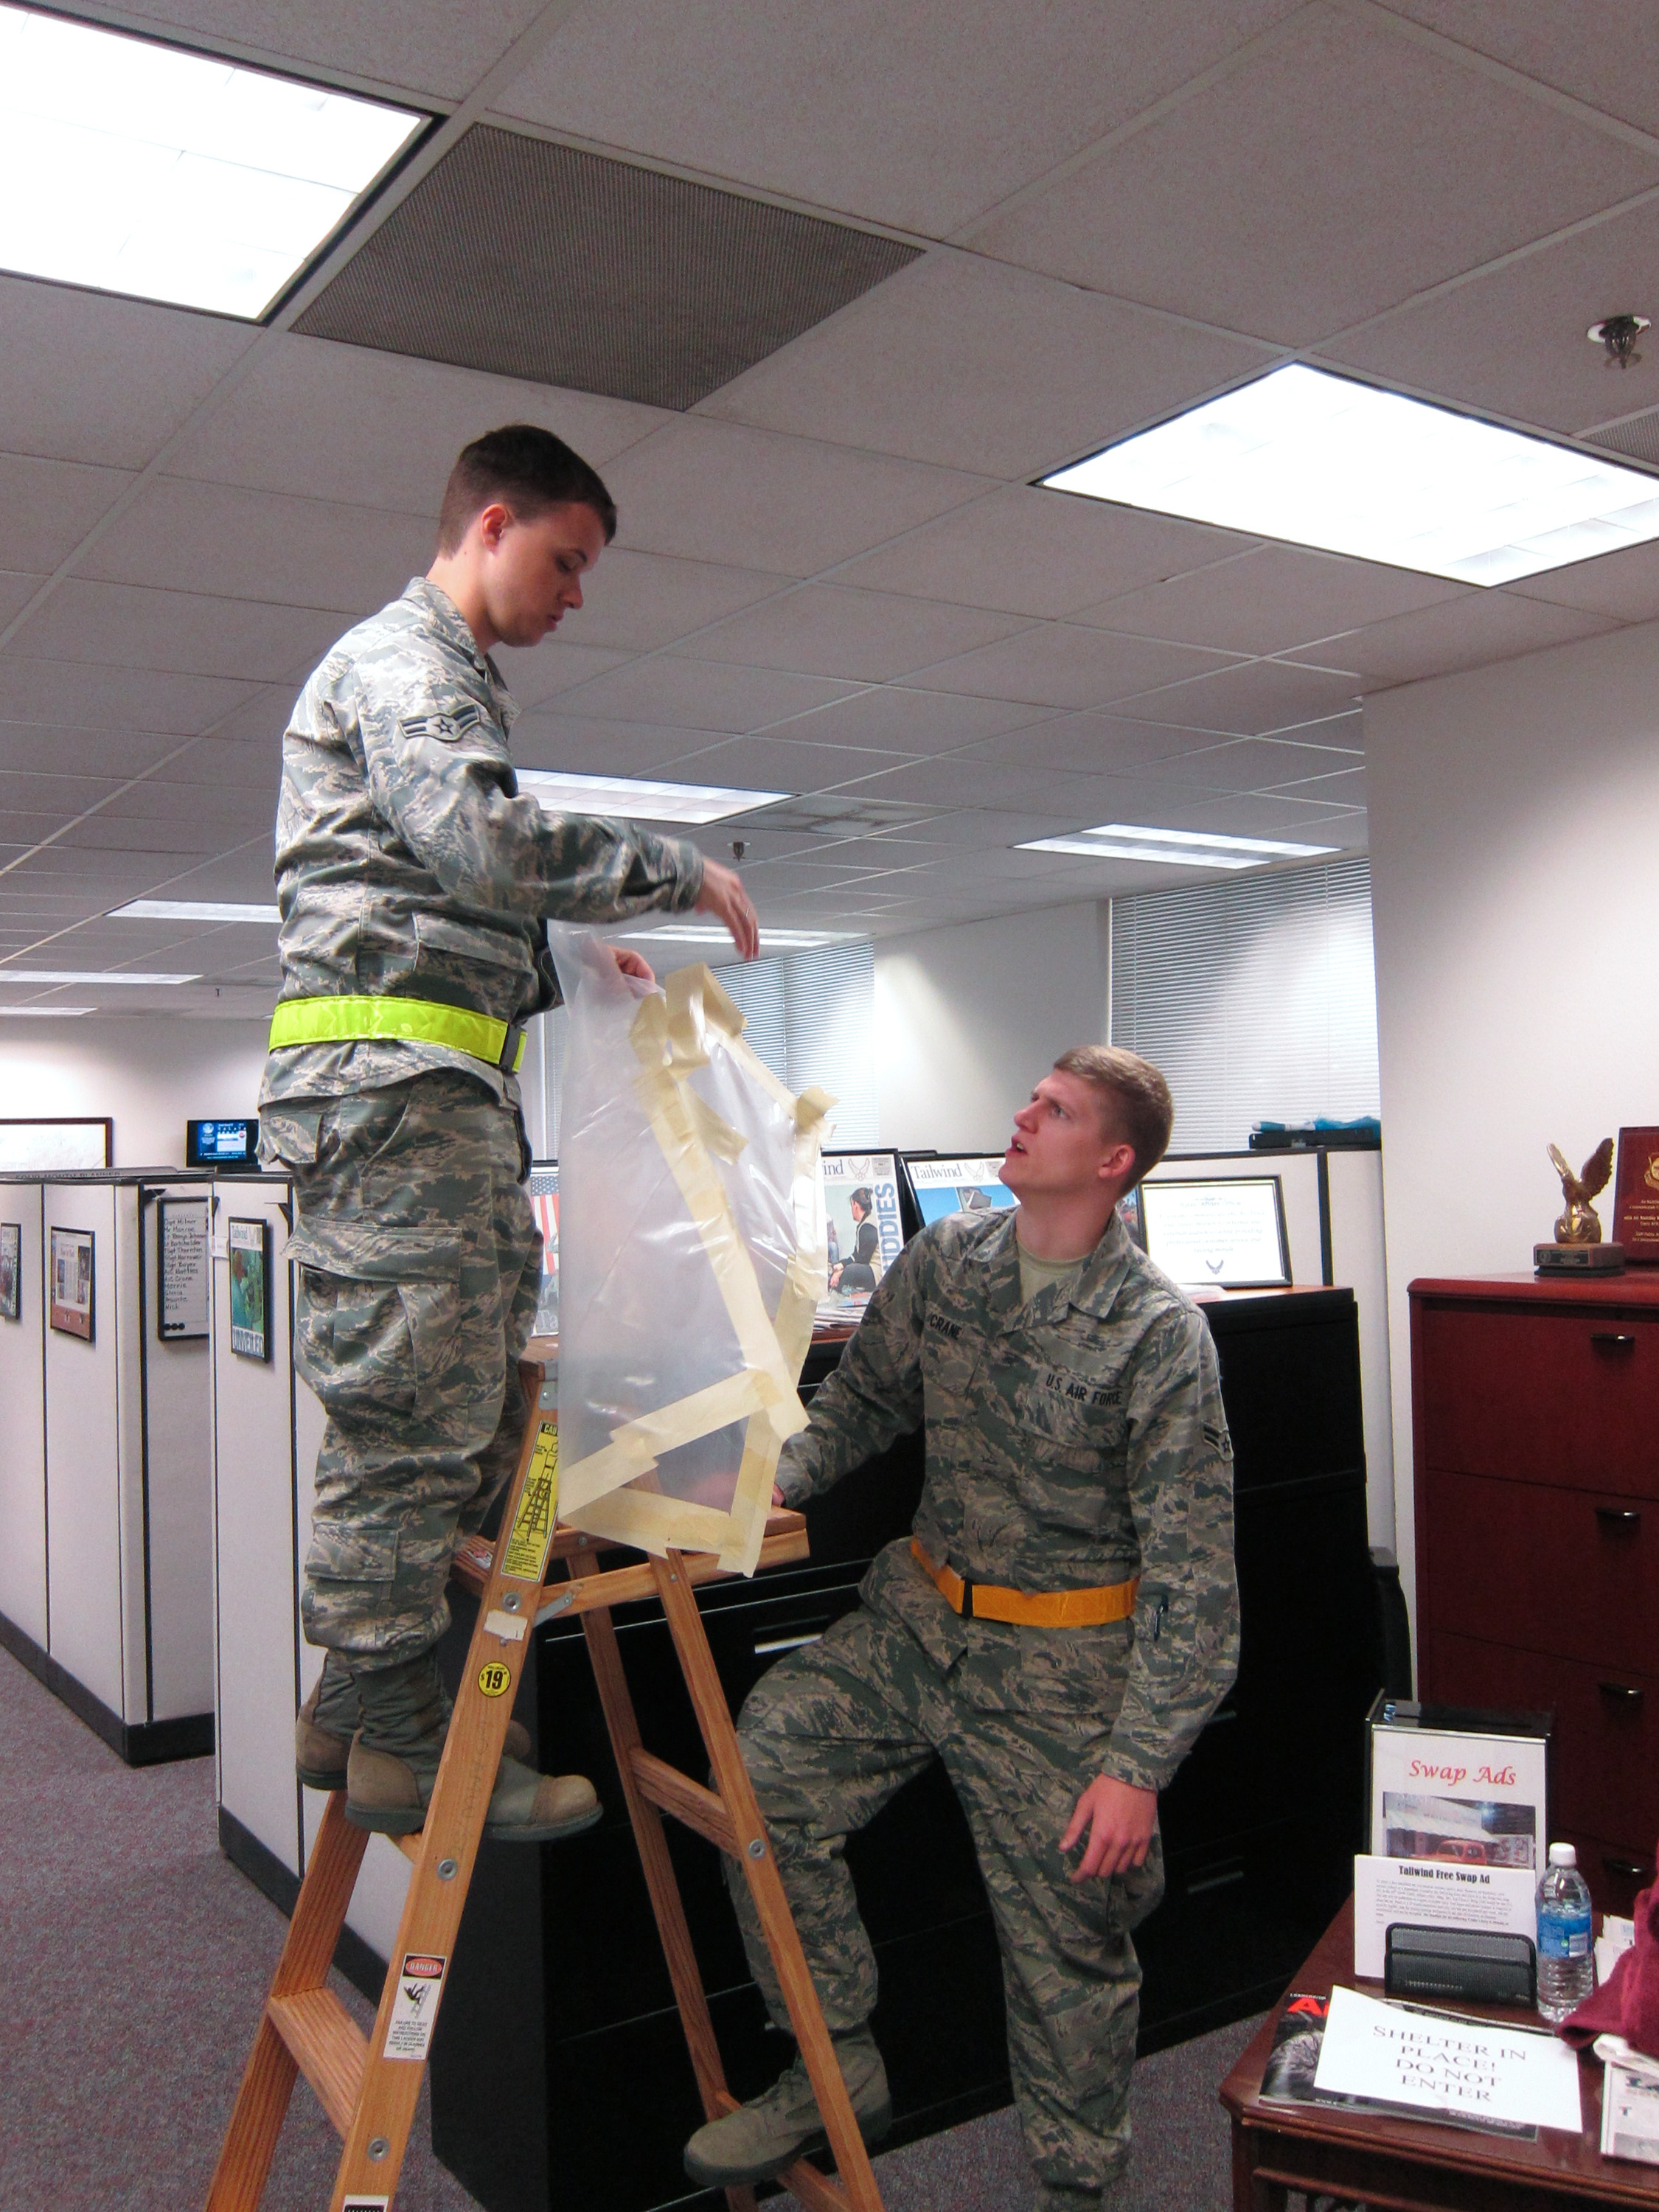
person, military, airforce, army, profession, ladder, journalist, travisafb, travis, pa, publicaffairs